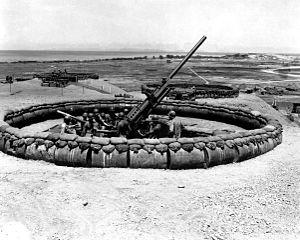
Le Projet Nike, était un projet de l’armée américaine, proposé en 1945 par les laboratoires Bell, de développement d'un système de missiles surface-air.